Argentina v England (1986 FIFA World Cup)

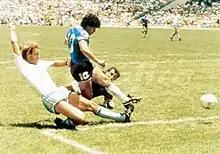
Diego Maradona shooting to score after dribbling past goalkeeper Peter Shilton

Four minutes after the "Hand of God" goal came a second goal as the ball was passed to Maradona inside his own half. Maradona then began his 60-yard, 10-second dash towards the English goal, passing four English outfield players: Peter Beardsley, Peter Reid, Terry Butcher (twice) and Terry Fenwick. Maradona finished the move with a feint that left goalkeeper Peter Shilton on his bottom, before slotting the ball into the empty net to make the score 2–0 to Argentina.